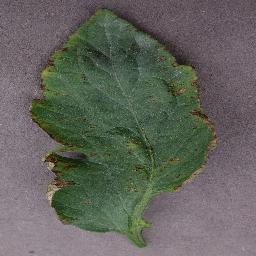
Label: Tomato___Bacterial_spot